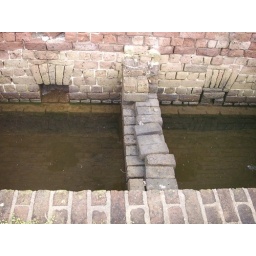
this was an officers latrine. there were fish swimming in the water.